Hans Zorn

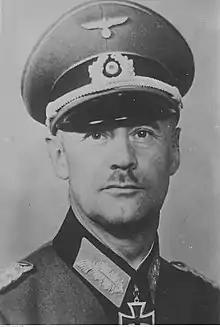

Hans Zorn (27 October 1891 – 2 August 1943) was a German general in the Wehrmacht during World War II. He was a recipient of the Knight's Cross of the Iron Cross with Oak Leaves of Nazi Germany. Zorn was killed on 2 August 1943 by Soviet airstrike during Operation Kutuzov. He was posthumously awarded the Oak leaves to his Knight's Cross on 3 September 1943.